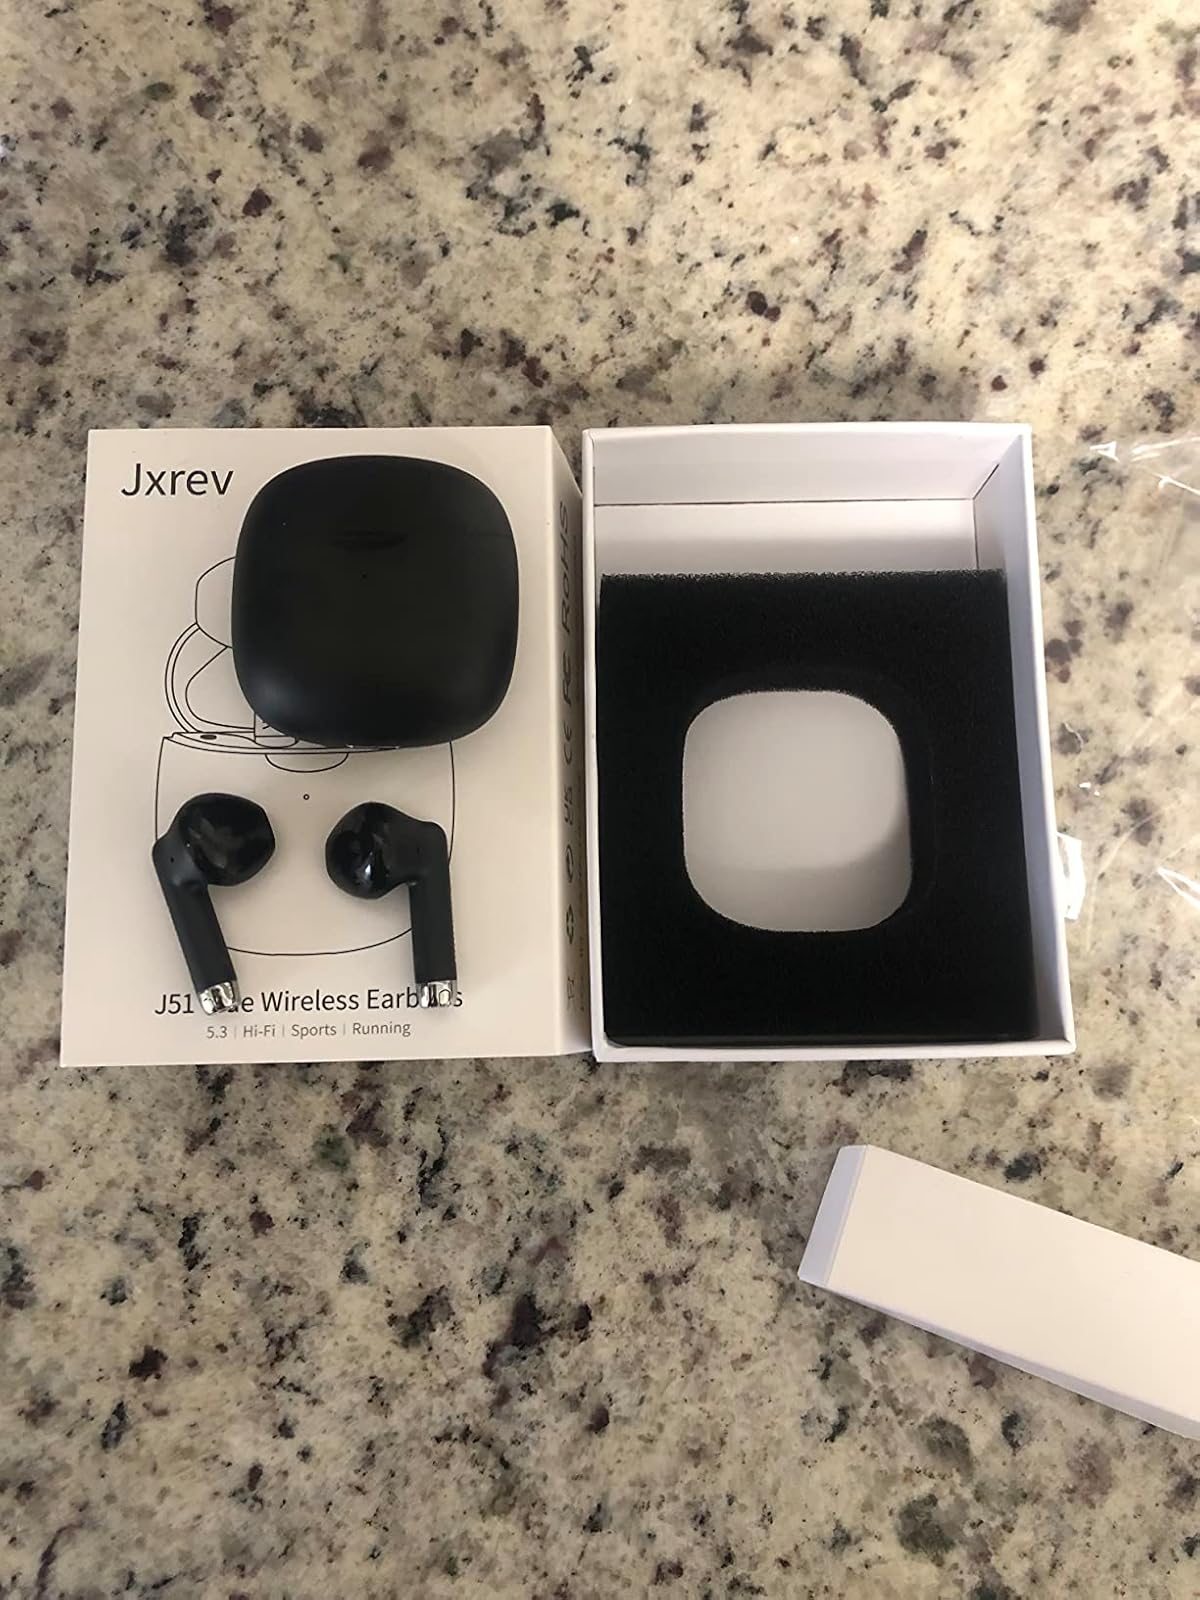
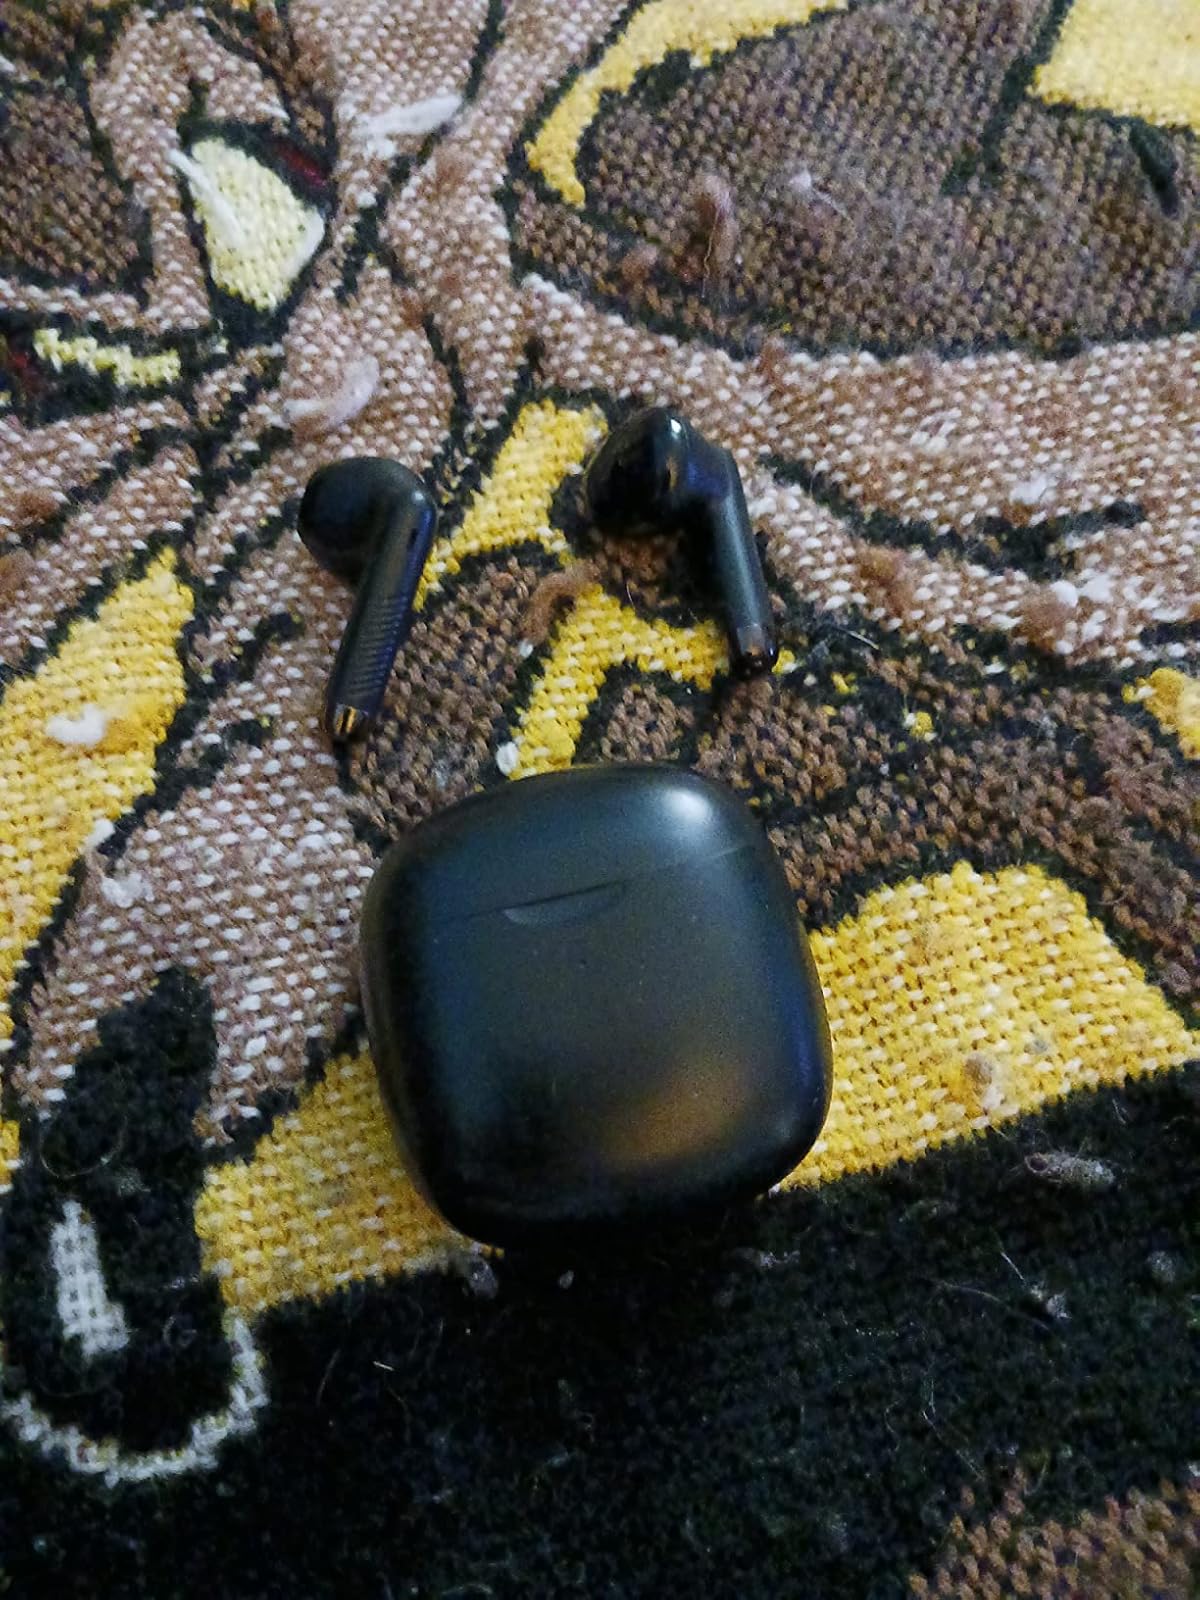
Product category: earbuds
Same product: yes